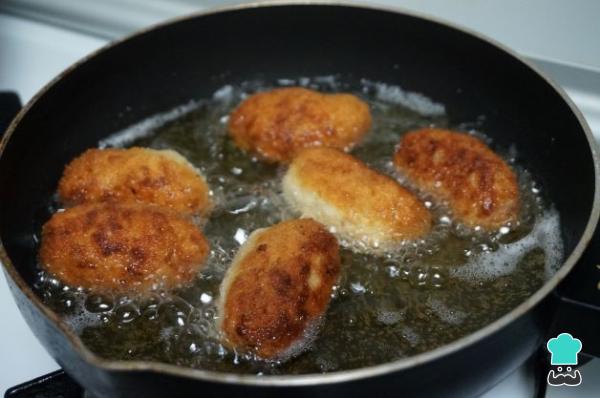
Añade una sartén con abundante aceite para freír a fuego medio y, cuando esté caliente, fríe las croquetas. A continuación, pon un plato con una hoja de papel de cocina y coloca las croquetas para que suelten el exceso de aceite.Truco: deben quedar doradas por todos los lados.